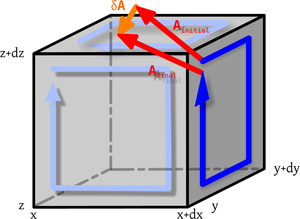
Schéma illustrant l'interprétation de l'identité de Bianchi. Dessin perso, logiciel Xaralx.
Les identités de Bianchi, ainsi désignées en l'honneur du mathématicien italien Luigi Bianchi, sont des équations satisfaites par le tenseur de Riemann, objet mathématique qui reflète la courbure de la variété riemannienne sur laquelle il est calculé.